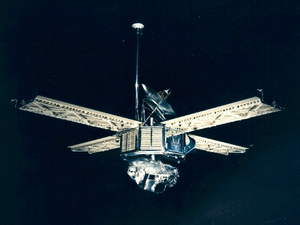
Mariner 7 est la septième sonde spatiale du programme Mariner. Elle est lancée par la NASA le 27 mars 1969 par un lanceur Atlas-Centaur, plus puissant que le lanceur Atlas-Agena D, permettant des instruments plus lourds, pour prendre des photographies de la planète Mars. Elle réalise le second survol de la planète Mars, et envoie les premières images en gros plans de la surface martienne et de fait, les premières images de près d'une autre planète. Les sondes Mariner 6 et Mariner 7 sont deux sondes spatiales identiques.
Cet article présente la liste des sondes spatiales envoyées vers les objets du système solaire, y compris celles qui ont échoué. Les simples survols lors de manœuvres d'assistance gravitationnelle et les projets confirmés de futures missions sont également recensés, mais pas les projets de missions spatiales annulés ou non confirmés.
Mariner 6 est la sixième sonde spatiale du programme Mariner. Elle est lancée par la NASA le 25 février 1969 par un lanceur Atlas-Centaur, plus puissant que le lanceur Atlas-Agena D, permettant des instruments plus lourds, pour prendre des photographies de la planète Mars. Elle réalise le second survol de la planète Mars, et envoie les premières images en gros plans de la surface martienne et de fait, les premières images de près d'une autre planète. Les sondes Mariner 6 et Mariner 7 sont deux sondes spatiales identiques.
Le programme Mariner est une série de missions spatiales américaines de la NASA ayant pour objectif d'envoyer des sondes spatiales afin d'étudier les planètes du Système solaire inférieur, les plus proches de la Terre. Dix sondes spatiales, de Mariner 1 à Mariner 10, sont lancées entre 1962 et 1973 vers les planètes Mars, Vénus et Mercure. Les coûts de recherche, de développement, de lancement et de soutien de la série de véhicules spatiaux Mariner s'élève à 554 millions de dollars américains.